Lý Thánh Tông

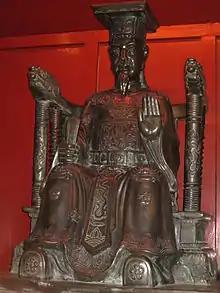
A statue of emperor Lý Thánh Tông

Lý Thánh Tông (19th March 1023 - 1st February 1072), personal name Lý Nhật Tôn , temple name Thánh Tông, was the third emperor of the Lý dynasty and the 8th ruler of the Vietnamese dynasty Đại Việt. In his reign, Lý Thánh Tông promoted the agricultural development, reducing some harsh laws and building many Confucianist and Buddhist institutions, most notably the first Temple of Literature in Vietnam (1072). He also fought several successful wars with Champa, resulting in the expansion of Vietnamese territory to the areas which are Quảng Bình Province and Quảng Trị Province today. Chinese sources identify Lý Nhật Tôn as the Viet monarch that dared to